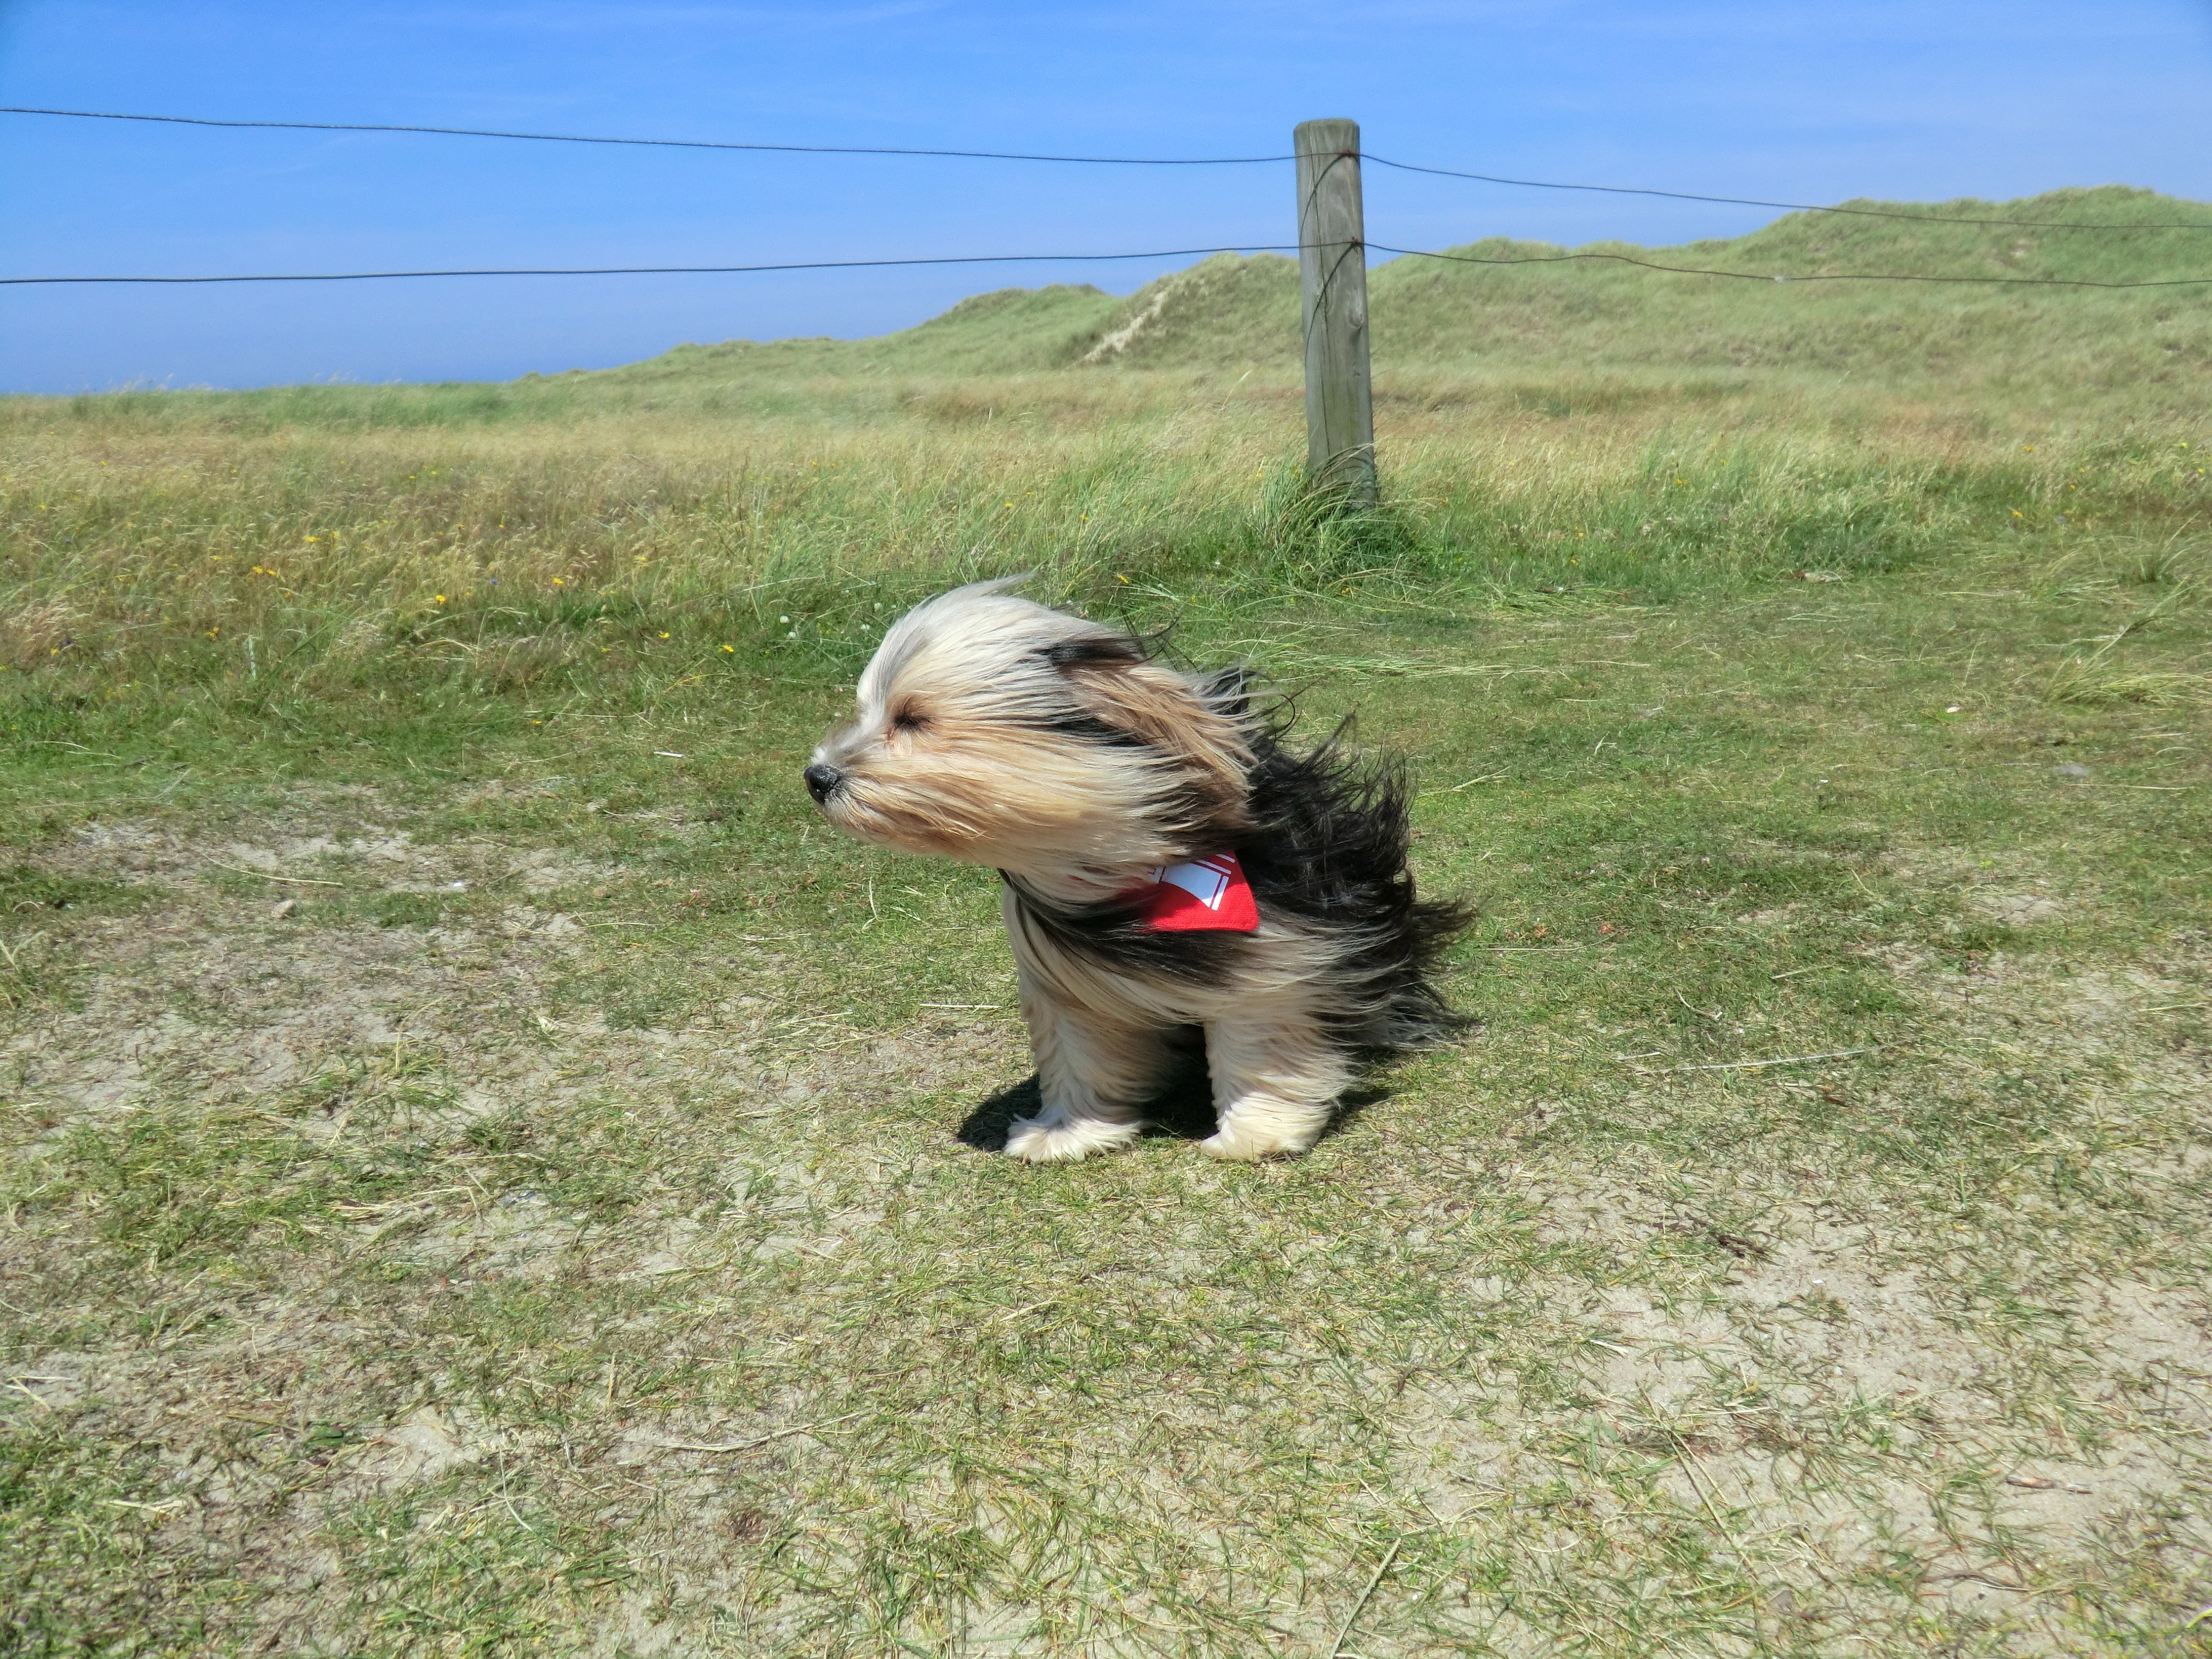
nature, outdoor, sky, wind, dog, animal, cute, summer, travel, collie, pet, small, storm, mammal, vertebrate, strong, terrier, doggy, havanese, dog like mammal, bearded collie